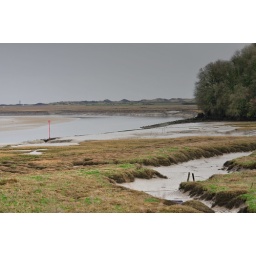
near Laugharne castle and Thomas Dylans boat house